Goiânia

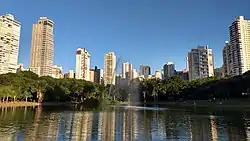
Goiânia seen from Vaca Brava Park.

The Human Development Index Municipal (HDI) of Goiânia is considered high by the United Nations Development Programme (UNDP), at 0.832, the second largest of any state of Goiás (in 242 municipalities); third of all Midwest Region of Brazil (in 446) and 111 from all over Brazil (in 5507). Considering only the education, the index value is 0.933 (classified as very high), while Brazil's is 0.849. The longevity index is 0.751 (0.638 is Brazilian) and income is 0.813 (that of Brazil is 0.723). The city has most of the indicators high and similar to the national average according to UNDP. The literacy rate is 96.78% of adults. The incidence of poverty, measured by the IBGE, is 3.64%; the lower the incidence of poverty is 2.92%; the top is 4.35%; and subjective poverty incidence is 4.35%.